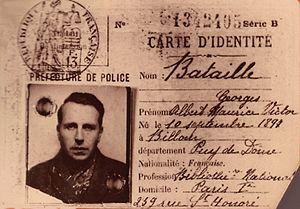
Carte d'identité de Georges Bataille en 1940
Georges Albert Maurice Victor Bataille, né le 10 septembre 1897 à Billom, mort le 9 juillet 1962 à Paris, est un bibliothécaire et écrivain français.